Tang Xingqiang

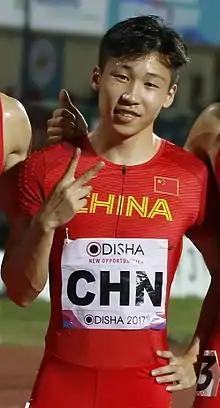
Tang in 2017

Tang Xingqiang (born 11 August 1995) is a Chinese track and field sprinter who competes in the 100 metres. He represented his country at the 2016 and 2020 Summer Olympics.